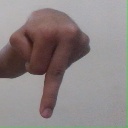
अक्षर: प